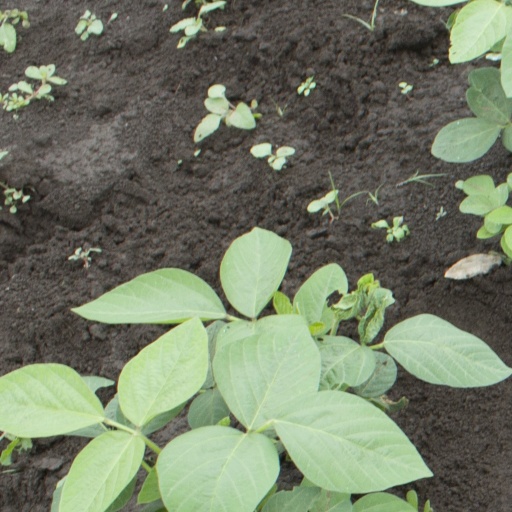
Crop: soybean